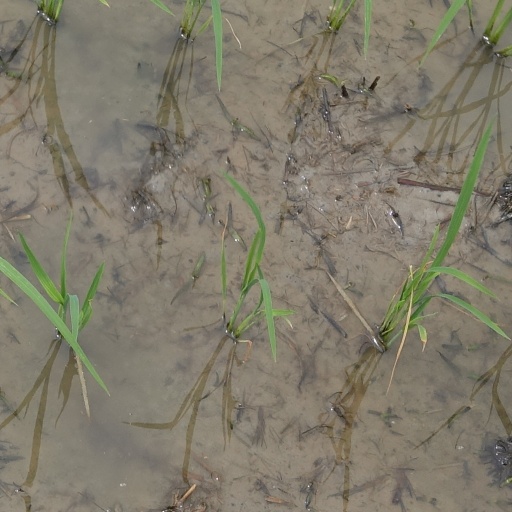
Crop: rice